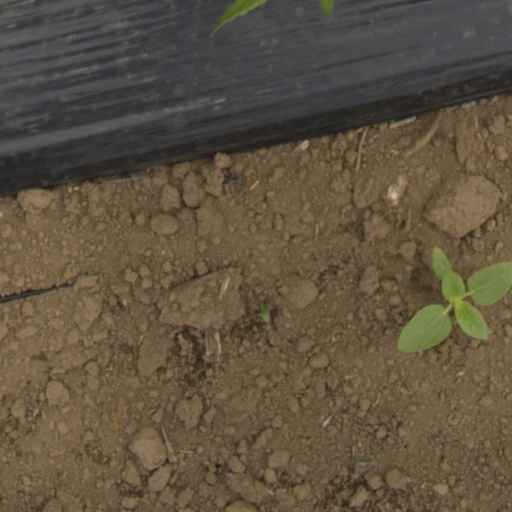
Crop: Jerusalem artichoke